Women En Large

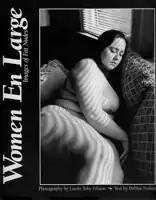

Women En Large: Images of Fat Nudes by Laurie Toby Edison, with text by Debbie Notkin, was published in 1994 by Books in Focus. The book is a fine-art photography book of nudes of fat women. It contains 41 black-and-white photographs and two essays by Notkin, plus an artist's statement by Edison and an assortment of work (poetry, songs, quotations) by the women in the photographs.